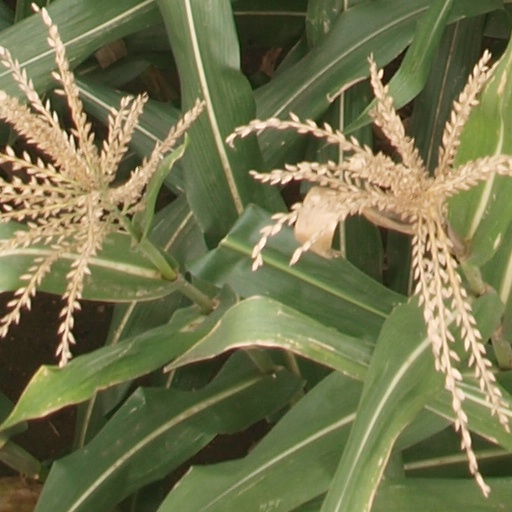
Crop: maize; corn